McNeil's Nebula

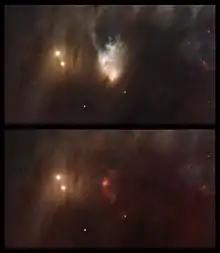
McNeil's Nebula in 2011 (upper) and 2006 (lower)

McNeil's Nebula is a variable nebula discovered January 23, 2004 by Jay McNeil of Paducah, Kentucky. It is illuminated by the star V1647 Ori.